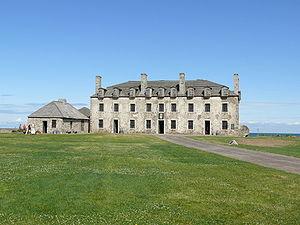
Le fort Niagara est une fortification du XVIIᵉ siècle construite à l'origine pour défendre les intérêts de la Nouvelle-France en Amérique du Nord. Il se situe près de Youngstown dans l'État de New York sur la rive droite de la Niagara à son embouchure dans le lac Ontario. La première structure, appelée fort Conti, fut bâtie en 1678 par René Robert Cavelier de La Salle.
Ceci est une liste des forts de la Nouvelle-France. Pour faciliter l'accès, les forts sont
Les militaires de la Nouvelle-France consistaient en soldats réguliers de l'armée française, la marine française et la milice canadienne, qui était volontaire.
Les Franco-Américains sont des citoyens des États-Unis ayant une ascendance française, ancienne ou récente. L'expression englobe les personnes ayant des ascendants originaires de Nouvelle-France, de Haute et Basse-Louisiane, ou des colonies françaises des Caraïbes.